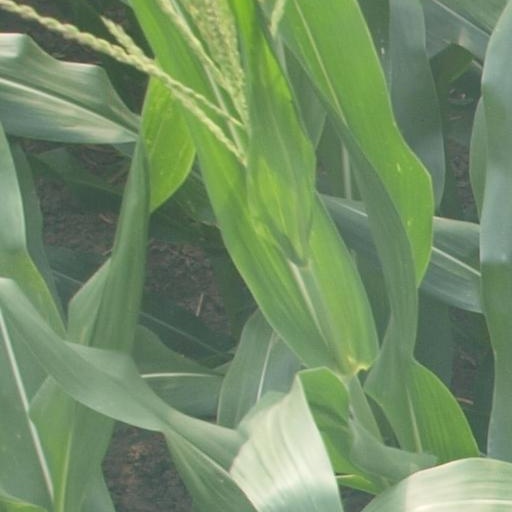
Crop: maize; corn